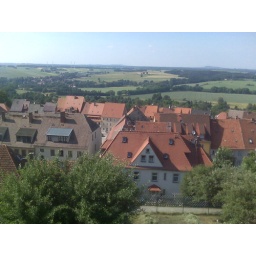
The orange clay roof shingles seen are very common in Germany...